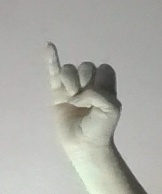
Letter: meem